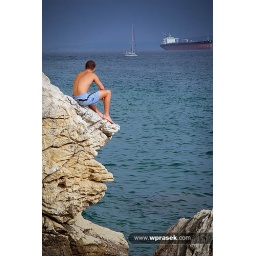
Young man sitting on rock precipice above water